The Glades (Bromley)

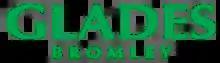
Former logo of The Glades

Major stores within the centre include Marks & Spencer (also opening onto Bromley High Street), Boots, Waterstones, Zara, H&M, David Clulow, Game, New Look, Superdrug, Apple Store, Claire's and Jack Wills. In all, there are 135 stores within The Glades.